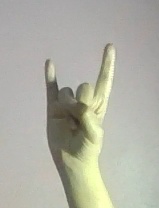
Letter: la